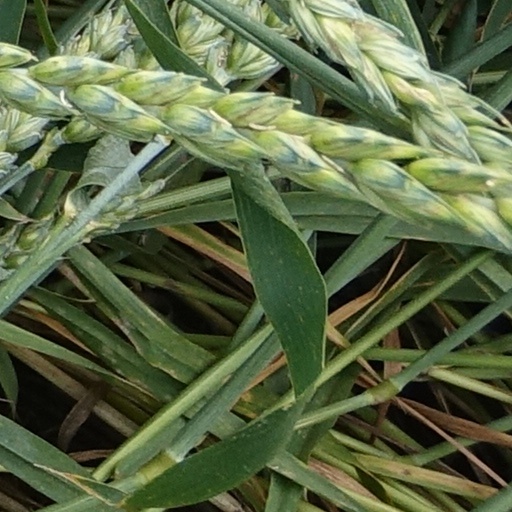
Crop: wheat